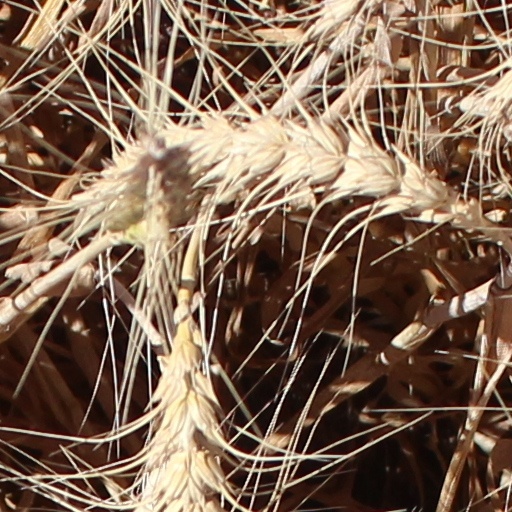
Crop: wheat